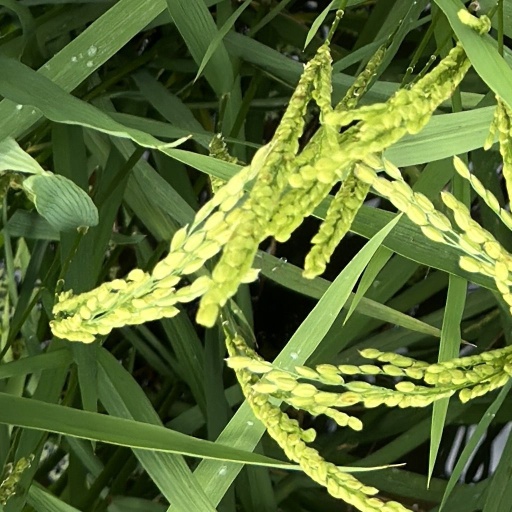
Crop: rice